Rancho Cañada del Corte de Madera

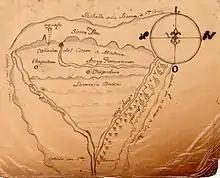
1833 diseño of land grant

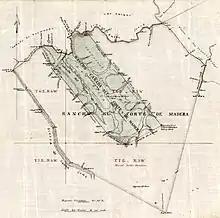
Surveyed map of 1857

Rancho Cañada del Corte de Madera was a Mexican land grant in present day Santa Clara County, California given in 1833 by Governor José Figueroa to José Domingo Peralta and Máximo Martínez. The name translates as "the valley where lumber is cut". The grant was located west of today's I-280, and south of San Francisquito Creek near Searsville Lake, and covered most of the Portola Valley.